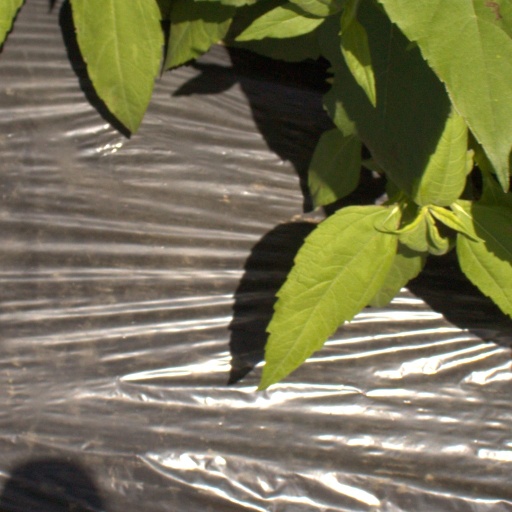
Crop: Jerusalem artichoke